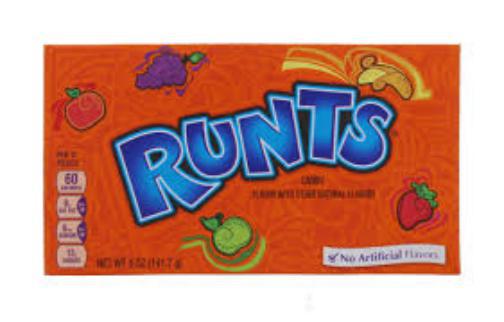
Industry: Food